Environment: real
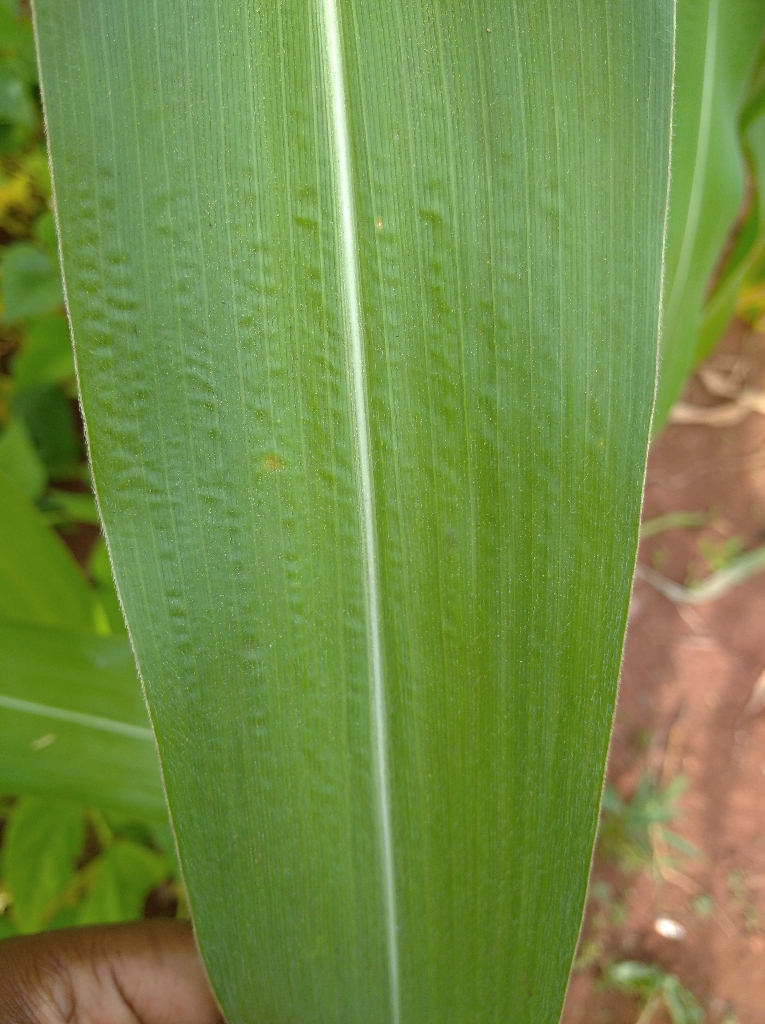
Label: healthy